John McGeer House

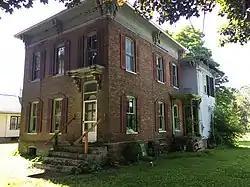

John McGeer House is a historic home located at 7 Aurora Street in the village of Moravia in Cayuga County, New York. It is a two-story, brick, Italianate style residence, with a rear wing of frame construction. The house was built in 1871. Also on the property is a frame wagon shop, built or expanded to its present form in about 1884.